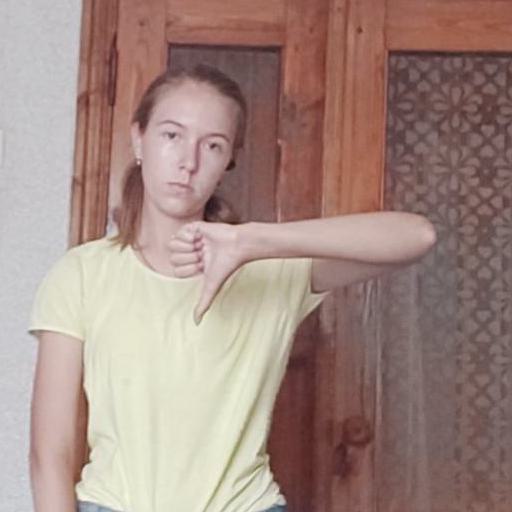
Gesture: dislike